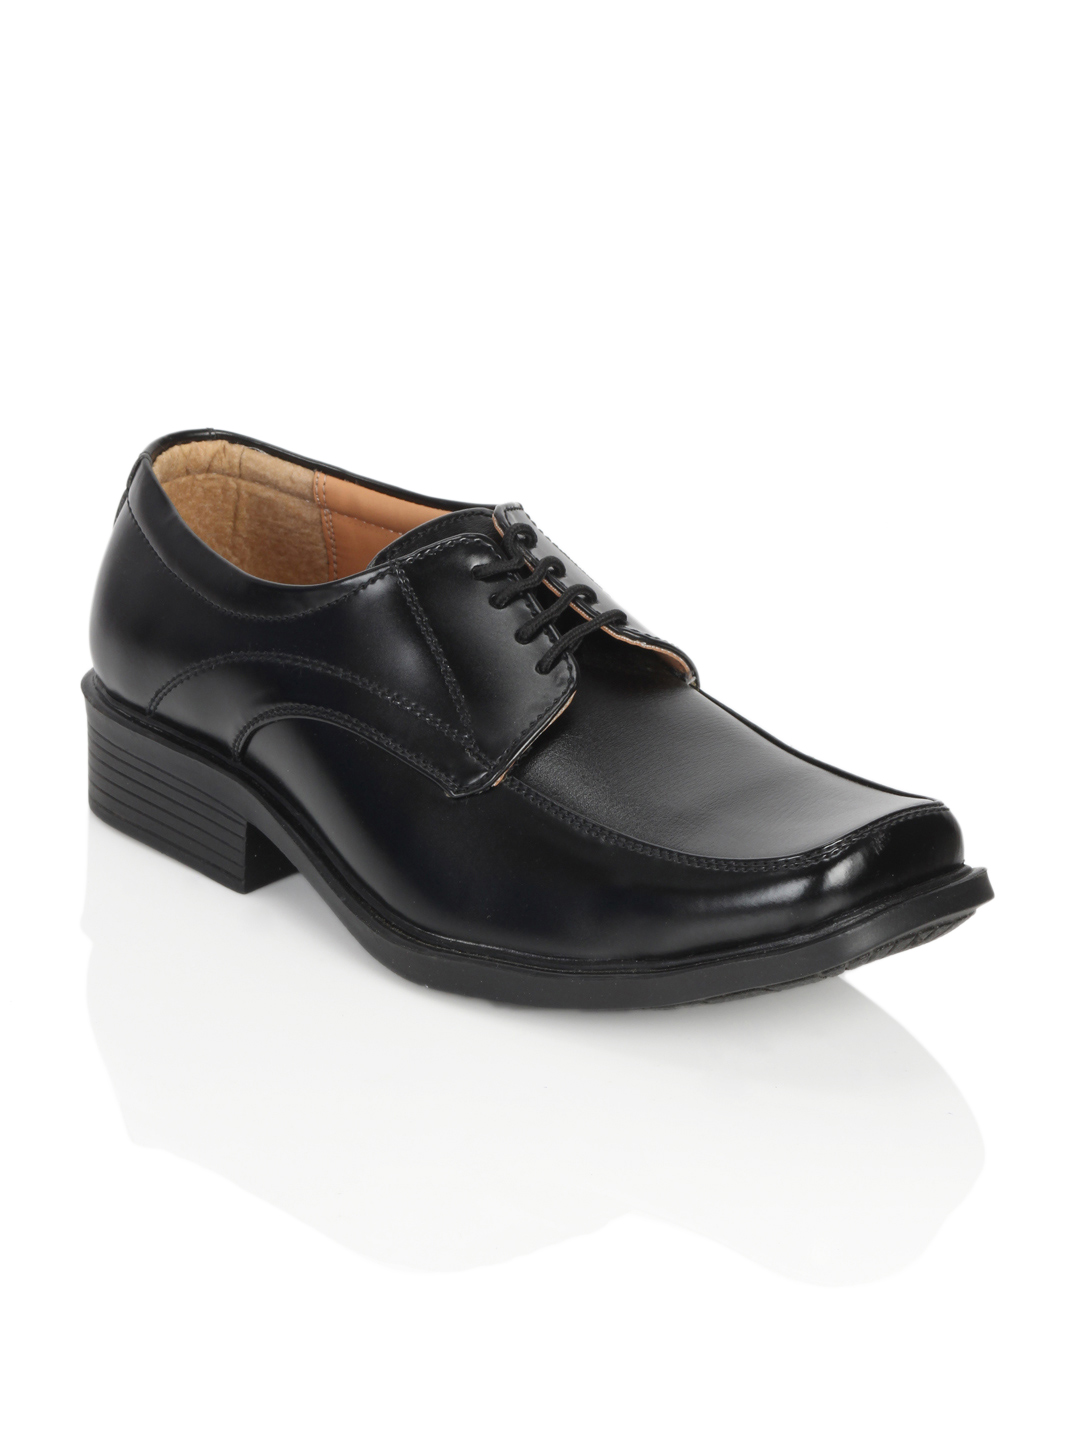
Bata Men Remo Black Formal Shoes
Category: Footwear / Shoes / Formal Shoes
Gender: Men
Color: Black
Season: Summer 2012
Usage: Formal